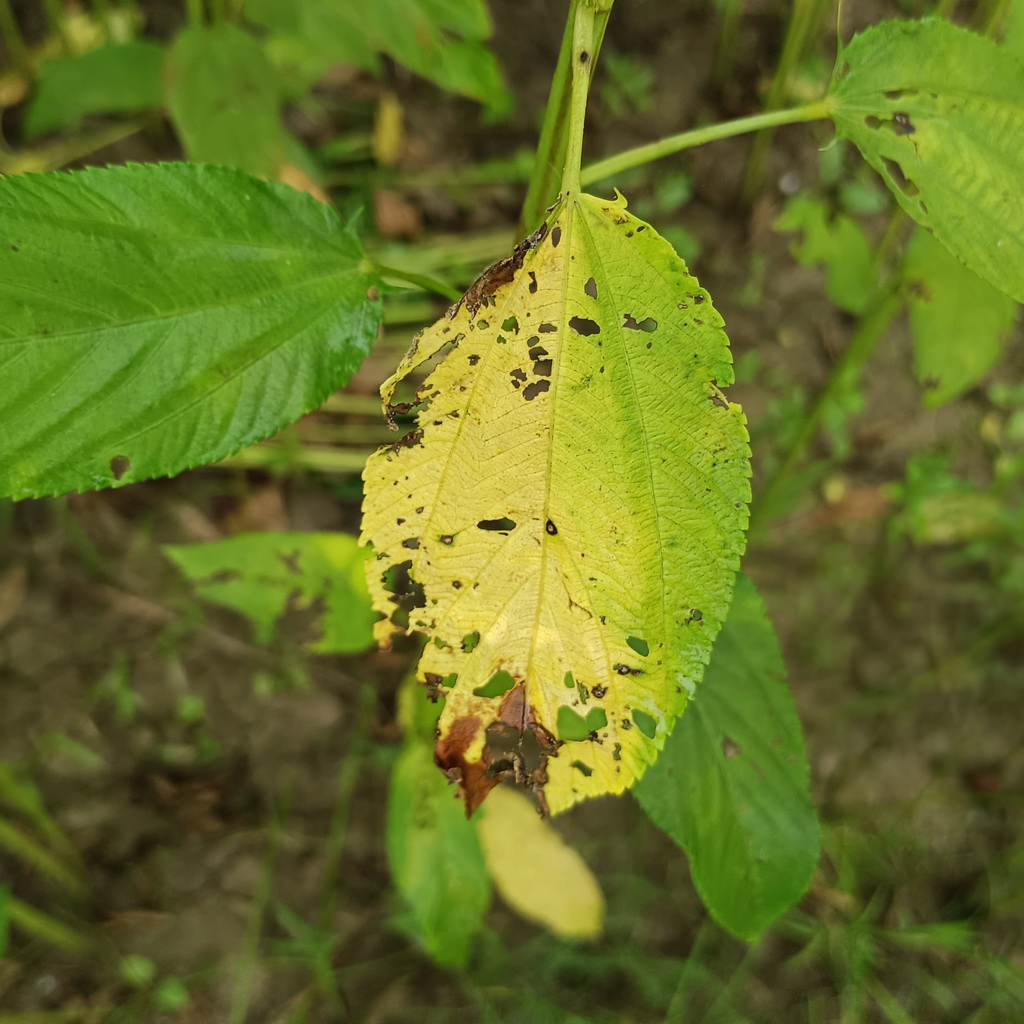
Label: Mosaic